Sky position (RA, Dec in degrees): 190.211, -2.753
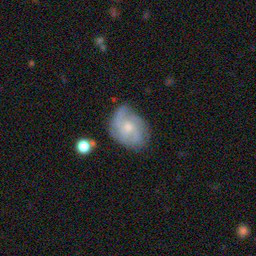
Galaxy morphology: Unbarred Loose Spiral Galaxies